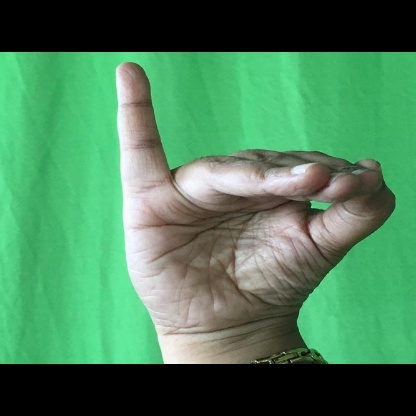
Mudra: Hamsapaksha